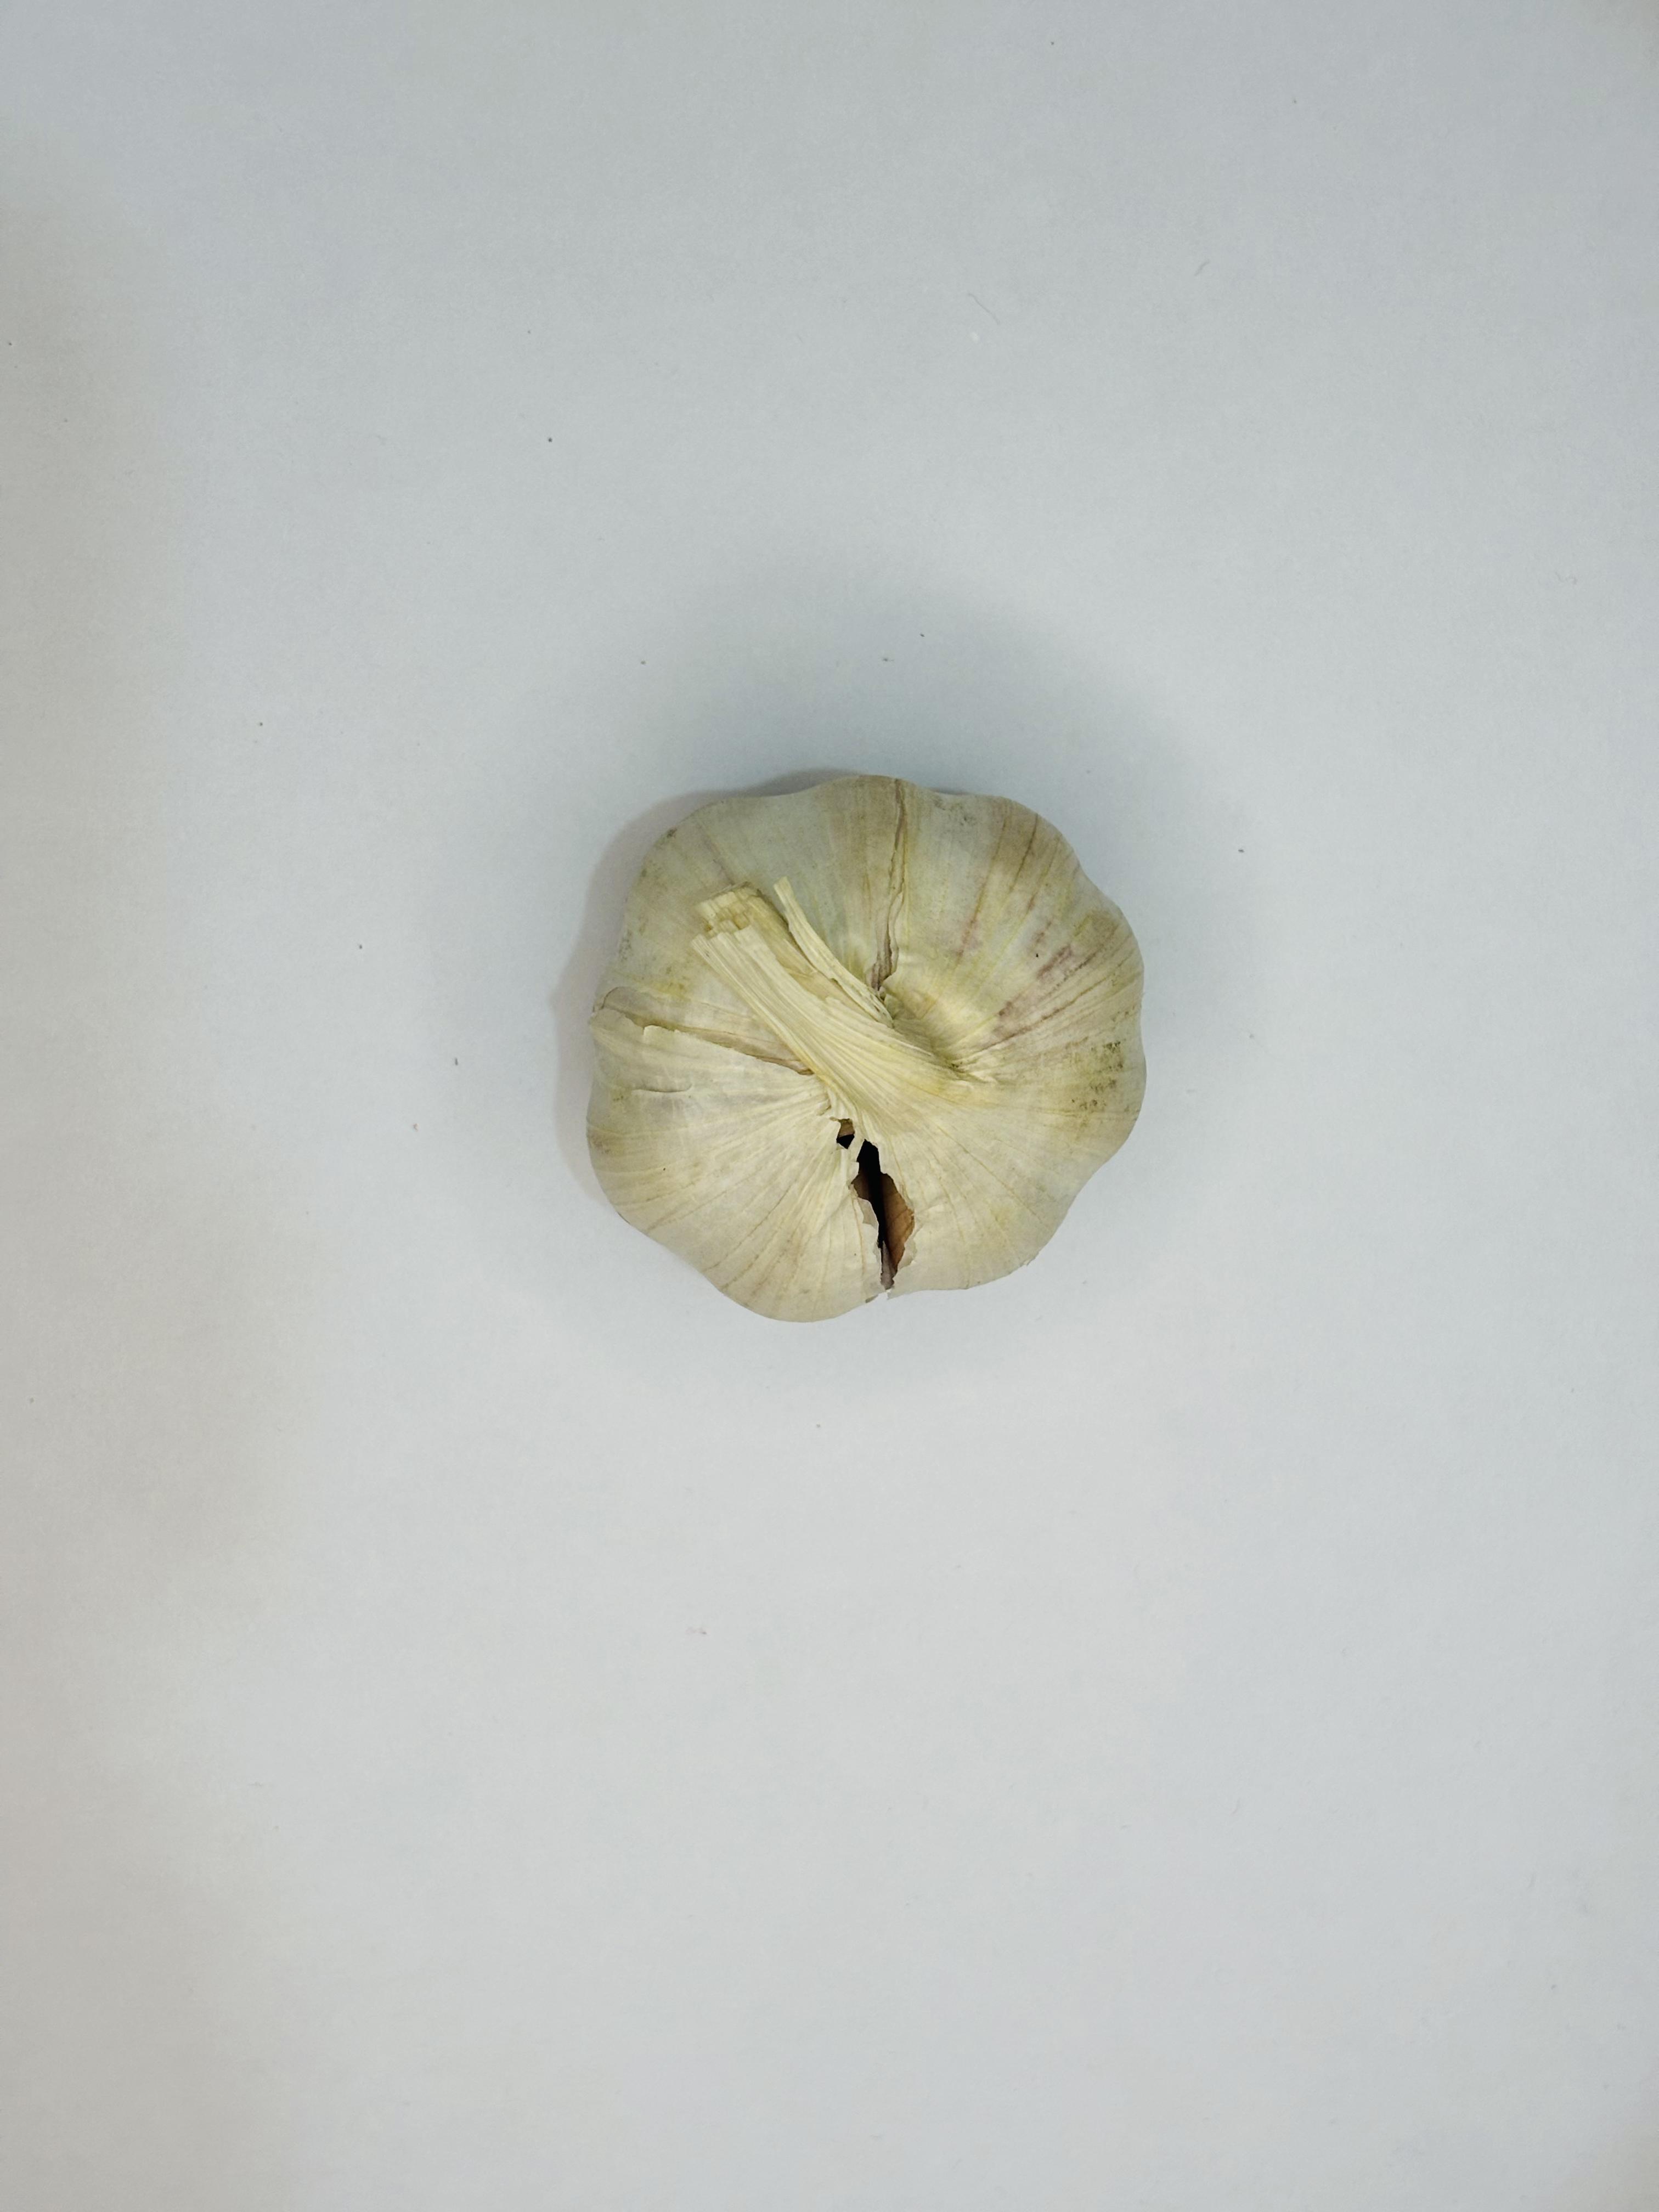
Label: Garlic